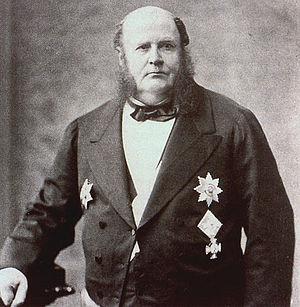
Le baron Mayer Carl von Rothschild, né le 5 août 1820 à Francfort où il est mort le 16 octobre 1886, est un banquier allemand, membre de la branche de la famille Rothschild dite « de Naples ».